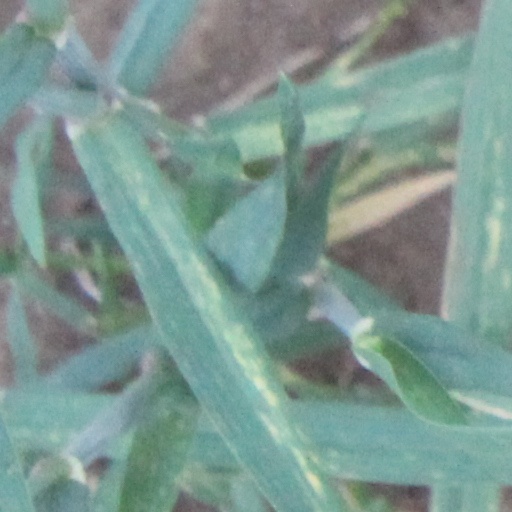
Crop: wheat